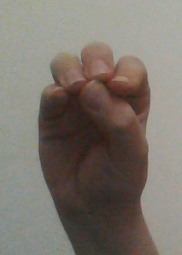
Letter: ha